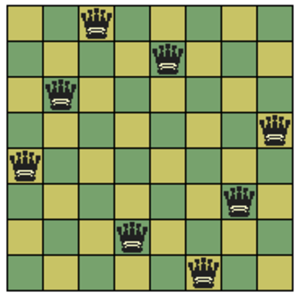
8-dronningeproblemet
Den symmetriske løsning på 8-dronningeproblemet.
Symmetrisk løsning på 8 dronninge problemet.
For at løse 8-dronningeproblemet skal man anbringe 8 dronninger på et 8 × 8 skakbræt således at ingen dronninger kan slå hinanden.